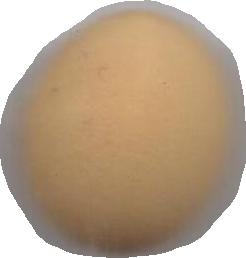
Variety: Grobogan